Boden-Karlsborg Artillery Regiment

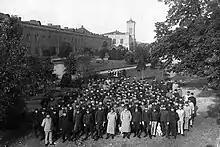
Men from the Boden-Karlsborg Artillery Regiment at Karlsborg Fortress in 1919.

The corps was raised on 10 October 1893 by the 1st and 2nd Fortress Company being separated from the 1st Göta Artillery Regiment and formed an independent unit. In 1882, the Karlsborg Fortress was added to the 1st Fortress Company from the Varberg Fortress, after Varberg Fortress expired in 1830 from the Swedish war organization. The 1st Fortress Company was formed in 1811 from the rubble from the Finnish Artillery Regiment, which had been incorporated into the First Göta Artillery Regiment in connection with the loss of Finland in 1809. In 1882, the Karlsborg Fortress was added to the 2nd Fortress Company from the Karlsten Fortress, after Karlsten Fortress expired in 1882 from the Swedish war organization.